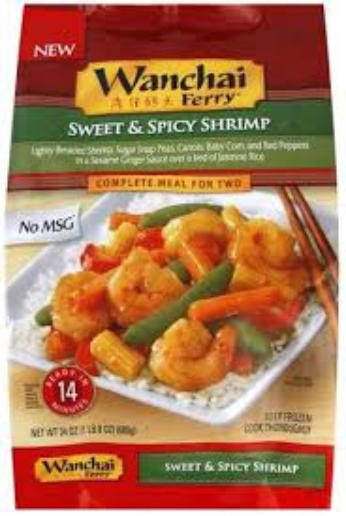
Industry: Food